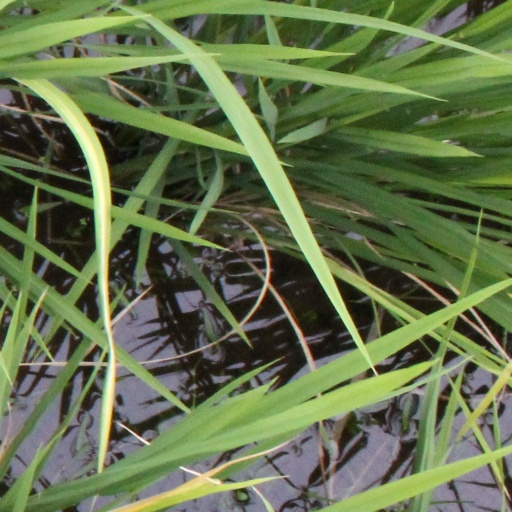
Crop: rice